Kashtiliash IV

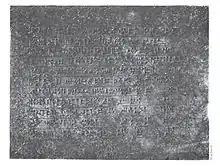
The Tablet of Akaptaḫa, recording a gift of land by Babylonian king, Kaštiliašu IV

Kaštiliašu IV was the twenty-eighth Kassite king of Kar-Duniaš (Babylon), c. 1232–1225 BC (short chronology). He succeeded Šagarakti-Šuriaš, who could have been his father, ruled for eight years, and went on to wage war against Assyria resulting in the catastrophic invasion of his homeland and his abject defeat.